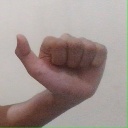
अक्षर: त